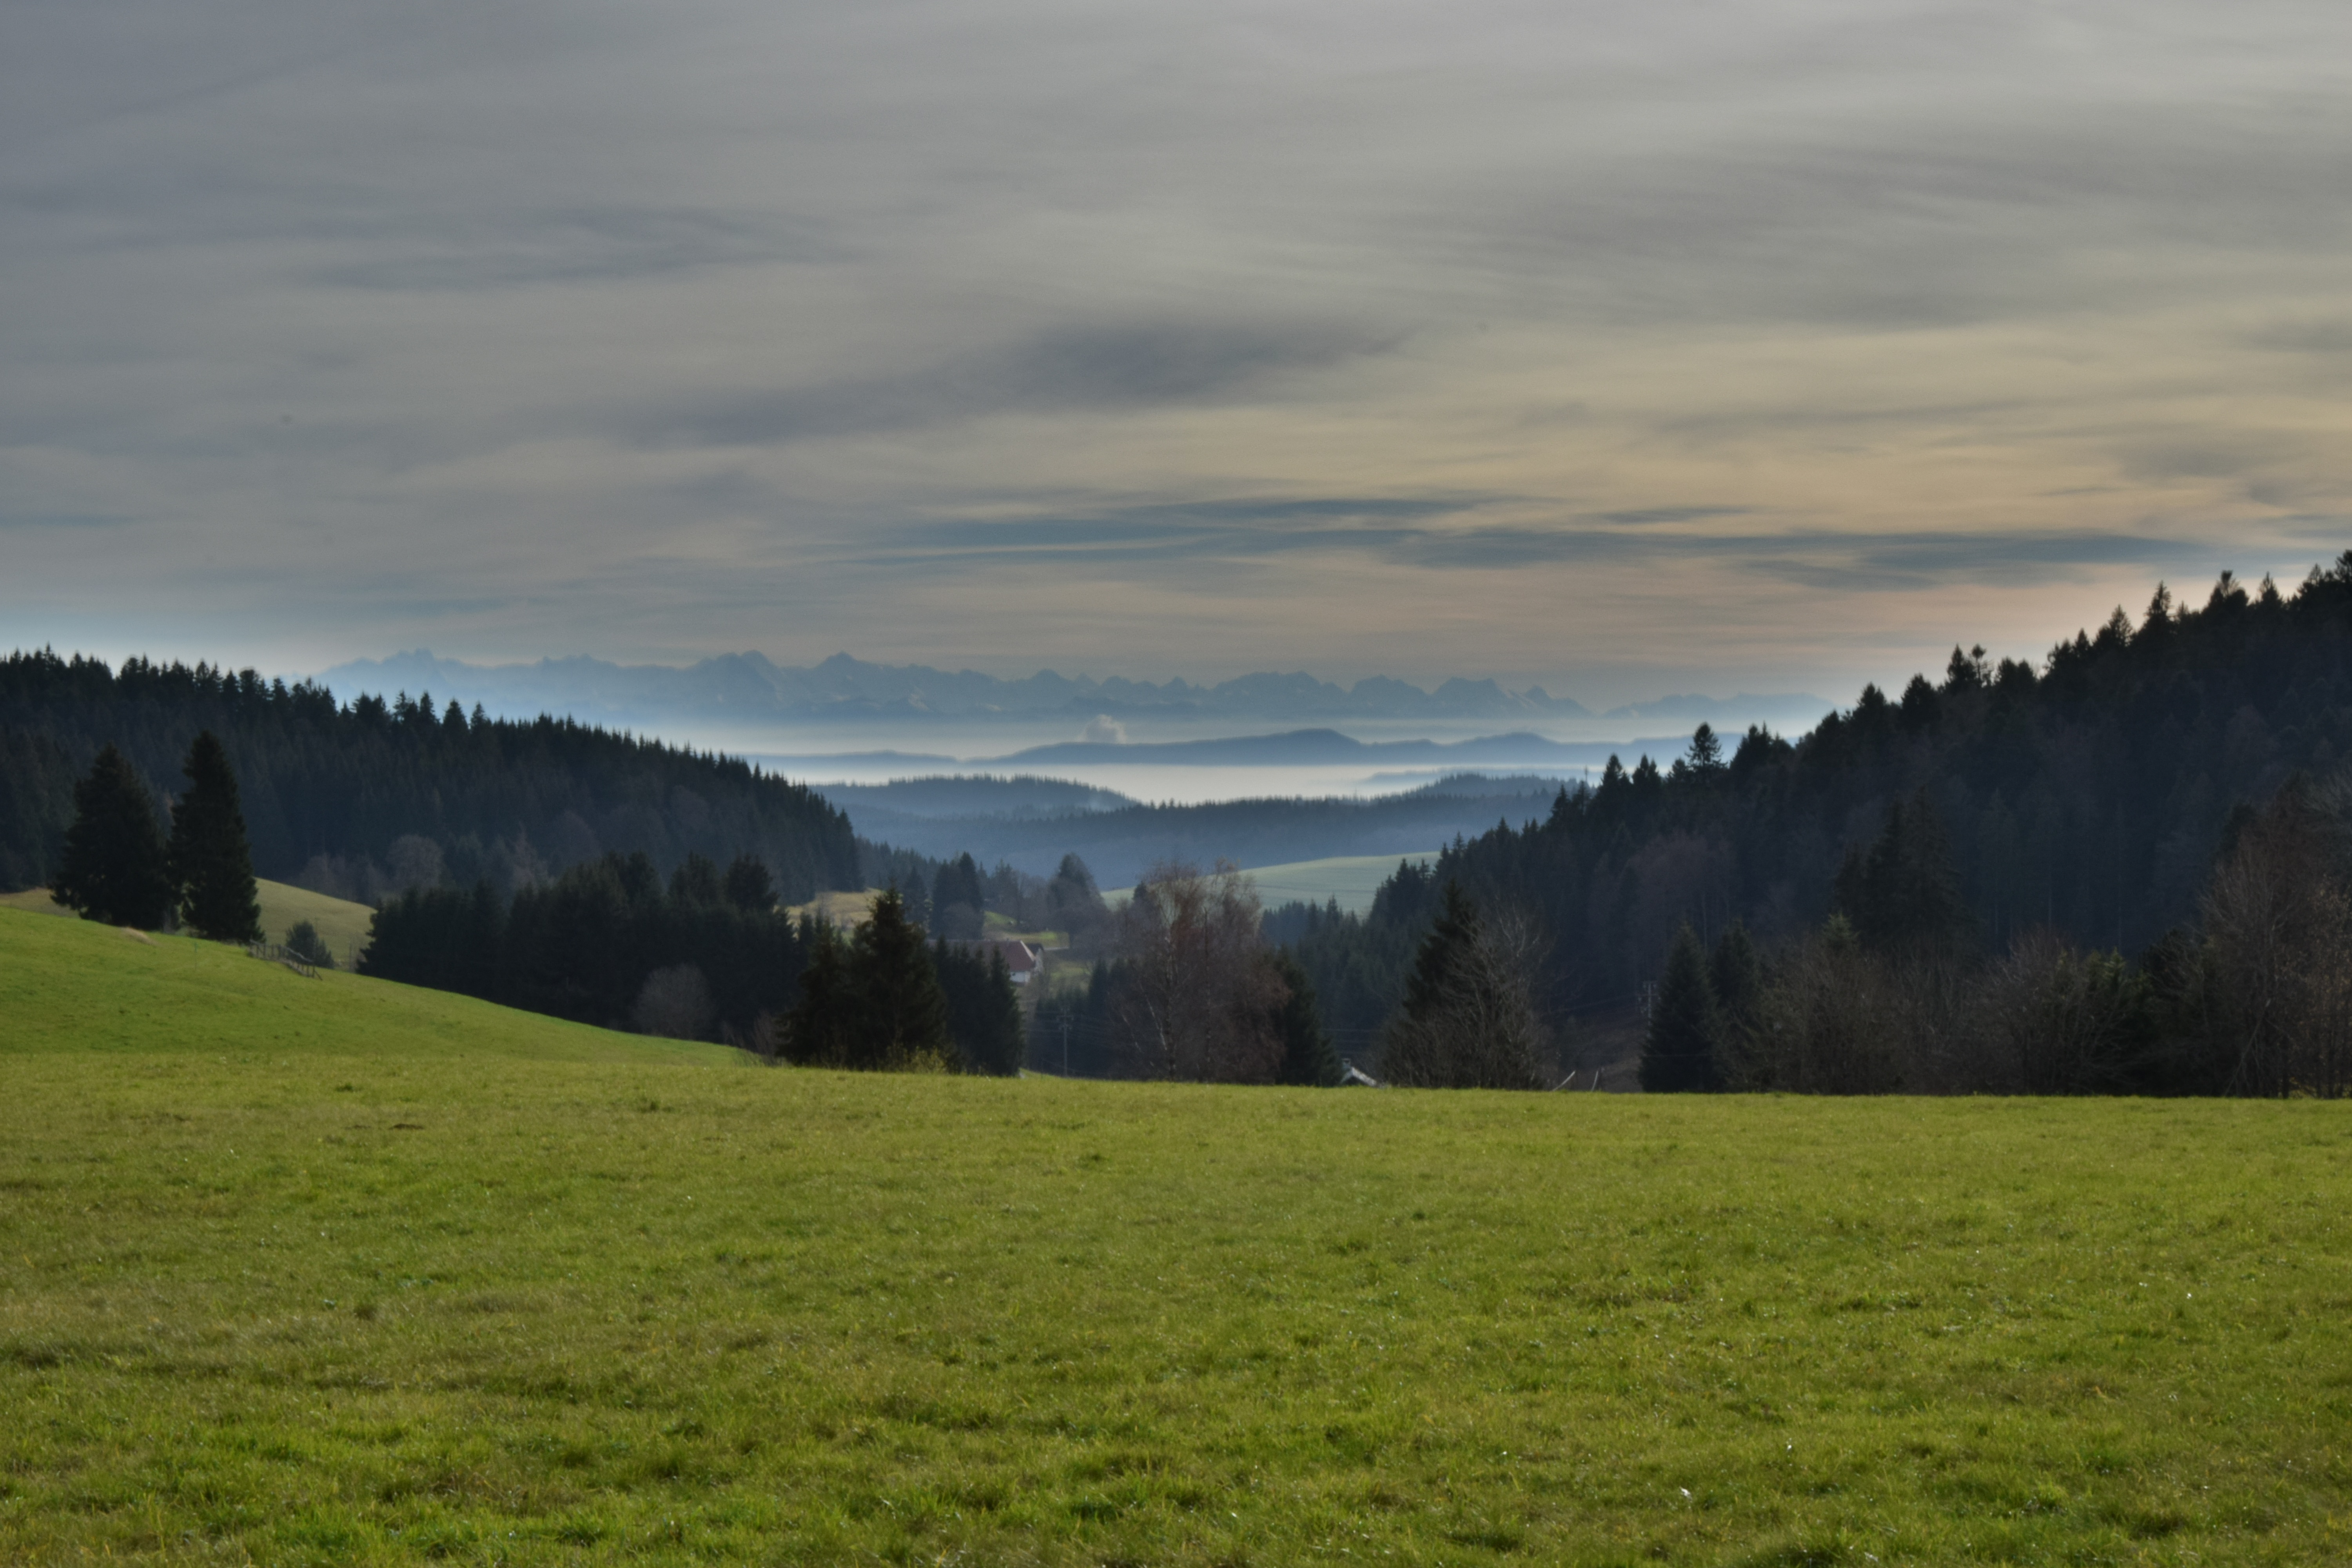
landscape, tree, nature, forest, grass, wilderness, mountain, cloud, sky, sunrise, mist, field, meadow, prairie, morning, hill, lake, dawn, valley, mountain range, pasture, autumn, alpine, plain, autumn mood, mountains, grassland, plateau, switzerland, habitat, loch, rural area, natural environment, geographical feature, atmospheric phenomenon, mountainous landforms